Bishops of Rome under Constantine the Great

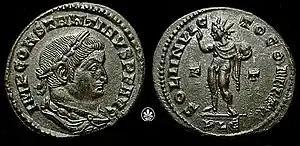
The coins of Constantine continued to depict Roman god Sol Invictus ("Unconquered Sun") until about 315.

In spite of the Diocletian Persecution, Christians constituted approximately one-tenth of the population of the Roman Empire at the time of Constantine's rise to power. Christianity was legalized by Galerius, who was the first emperor to issue an edict of toleration for all religious creeds including Christianity in April 311. Eamon Duffy characterizes the church in Rome before Constantine as "not one congregation, but a loose constellation of churches based in private houses or, as time went on and the community grew, meeting in rented halls in markets and public baths. It was without any single dominant ruling officer, its elders or leaders sharing responsibility, but distributing tasks, like that of foreign correspondent. By the eve of the conversion of Constantine, there were more than two dozen of these religious community-centers or "tituli"".